Earth-return telegraph

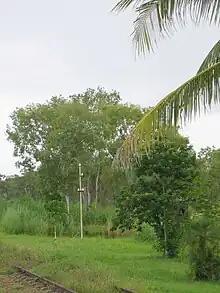
A disused pole of the Australian Overland Telegraph Line which used to carry four lines using an earth-return

A telegraph line between two telegraph offices, like all electrical circuits, requires two conductors to form a complete circuit. This usually means two distinct metal wires in the circuit, but in the earth-return circuit one of these is replaced by connections to earth (also called ground) to complete the circuit. Connection to earth is made by means of metal plates with a large surface area buried deeply in the ground. These plates could be made of copper or galvanised iron. Other methods include connecting to metal gas or water pipes where these are available, or laying a long wire rope on damp ground. The latter method is not very reliable, but was common in India up to 1868.